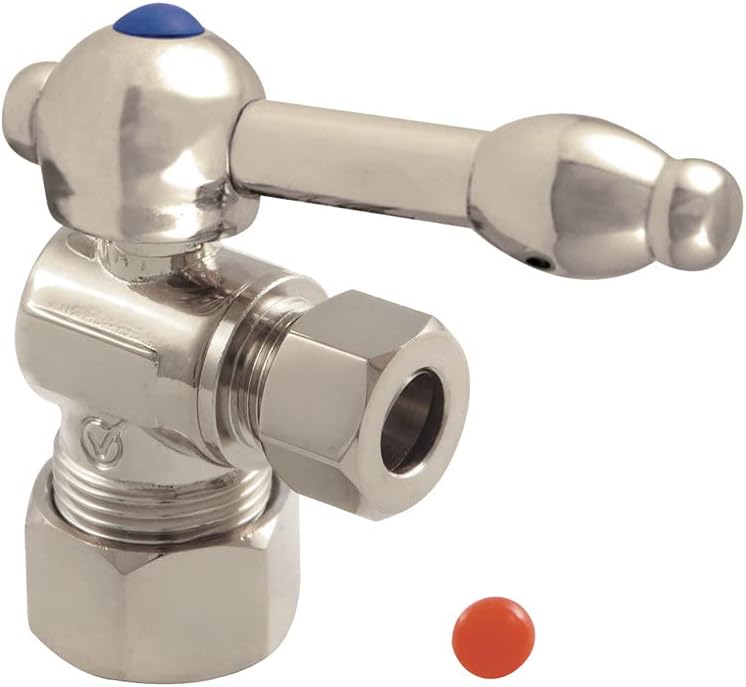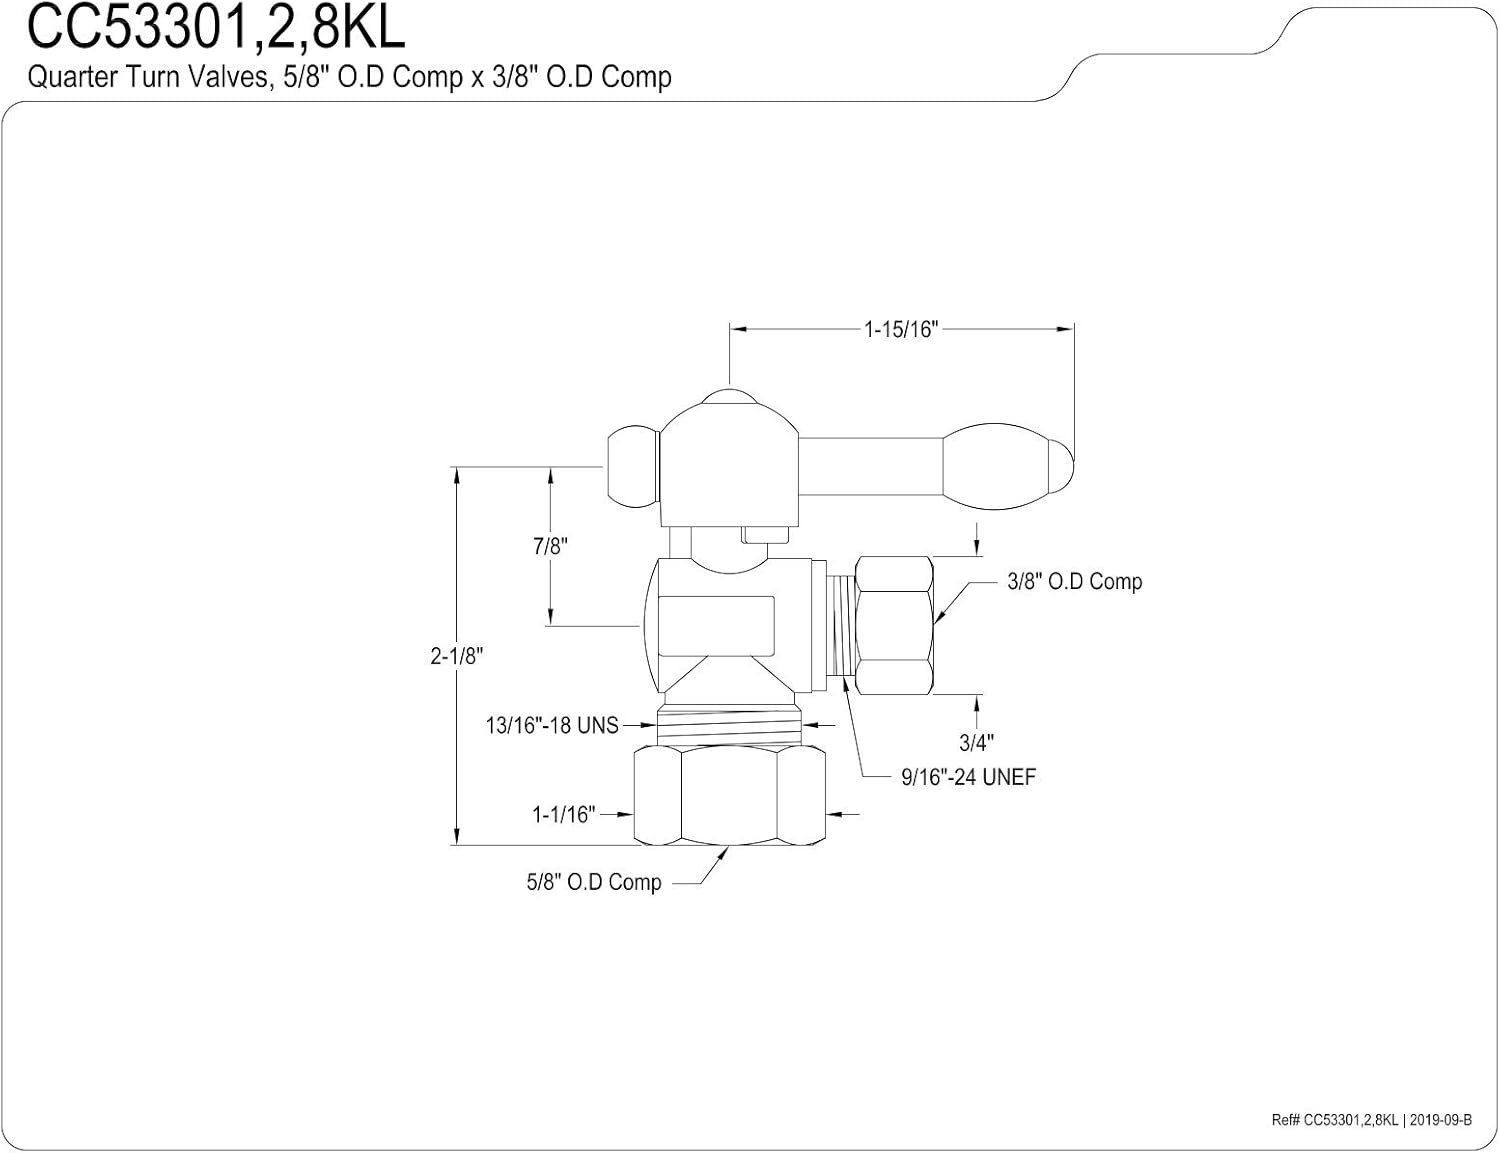
Kingston Brass CC53308KL Vintage 5/8-Inch X 3/8-Inch OD Compression Quarter-Turn Angle Stop Valve, 2-5/8-Inch, Brushed Nickel
Category: Tools & Home Improvement
Kingston Brass shut off valves are manufactured to the highest quality standards offering reliable performance and superior quality at an exceptional value. Built to last with an easy to remove handle, these valves are designed to be leak free with different finishes that are all corrosive resistant and show off a refined apperance. Use to turn water off at the source.
Features: Solid brass construction | Anti-seize stainless steel ball pattern valve | Quarter-turn operation | 5/8" O.D. Compression X 3/8" O.D. Compression | Corrosion-resistant finish | Premier finish lever handle